Hawaan Forest

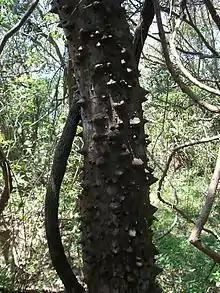
Stem of "Xanthoxylum capense" at Hawaan Forest

The origin of the name "Hawaan" is obscure. This is not an isiZulu word, and the closest words in isiZulu are "hawe" usually used as "hawe ma" and used as an exclamation of surprise or disappointment, and "ihawu" meaning "small shield". Neither of these words seem appropriate as an origin for the name Hawaan. It has been suggested that the name stems from indentured Indian labourers who were brought to South Africa to work on sugar-cane plantations. Much of the area surrounding Hawaan Forest was sugar-cane plantations, and it is thought that the Indian labourers who practiced Hinduism used the forest for religious ceremonies, particularly those associated with "Havan". A Havan is a sacred purifying ritual in Hinduism that involves a fire ceremony and is a ritual of sacrifice made to the Fire god, Agni. The vessel used to perform the havan is called the "Ôhavan kund". After the fire is lit in the Ôhavan kund, things such as fruits, honey and wooden goods are placed in the sacred fire. It is thought that the forest now known as the Hawaan Forest was a source of fruits, honey and wood to be used in the Havan ceremonies and that the forest was thus called Havan or Hawan, now Hawaan.